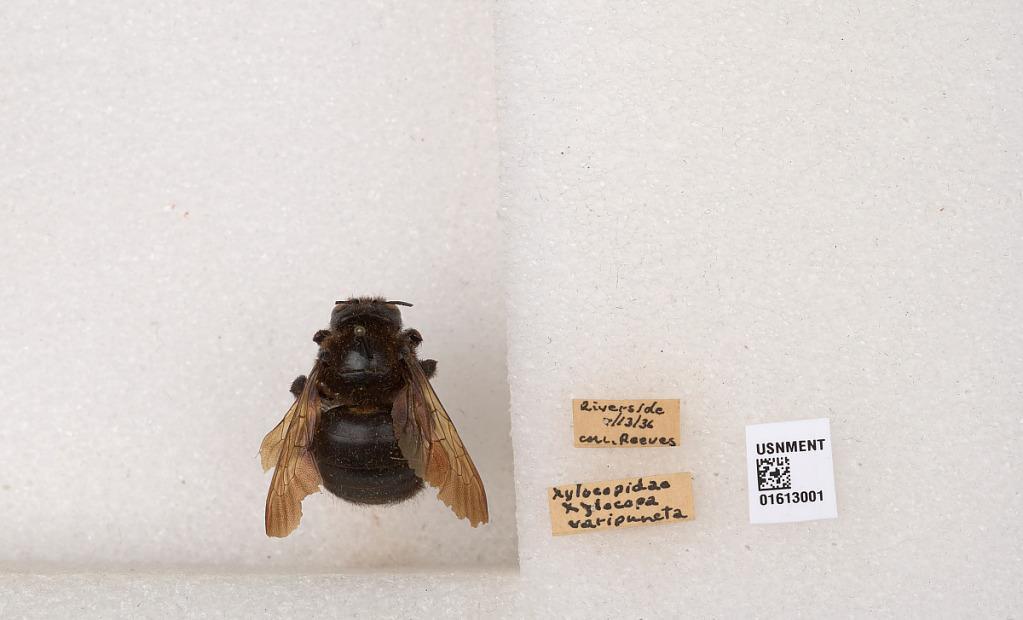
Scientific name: Xylocopa (Neoxylocopa) varipuncta Patton
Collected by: Reeves
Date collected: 1936-7-13
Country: United States
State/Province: California
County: Riverside
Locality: Riverside
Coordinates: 33.9533, -117.396